Lo Wu

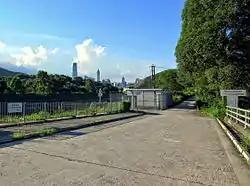
Lo Wu Frontier Area Sign

Lo Wu Immigration Control Point is a passenger cross border point between Hong Kong and mainland China. It operates daily from 6:30 am to midnight. During peak hours, holidays and weekends, the waiting time for entries and exits through Lo Wu is shorter than the other 3 control points because it has the largest visitors' handling capacity. Of all passenger departures (including non-residents) from Hong Kong for mainland China, 90% go through the land border control points of Lo Wu, Lok Ma Chau, Man Kam To and Sha Tau Kok, with Lo Wu accounting for 85% of total departures.